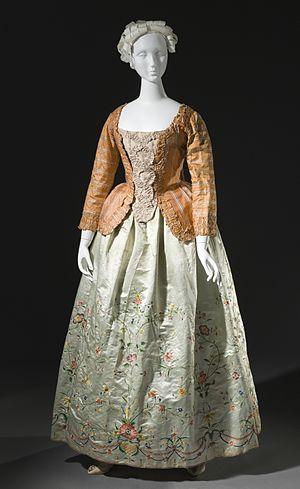
Le caraco est une pièce du vêtement féminin du XVIIIᵉ siècle. Il s'agit d'une veste, surtout caractérisée par ses longues manches collantes, par sa petite taille et la présence de basques plus ou moins longues.